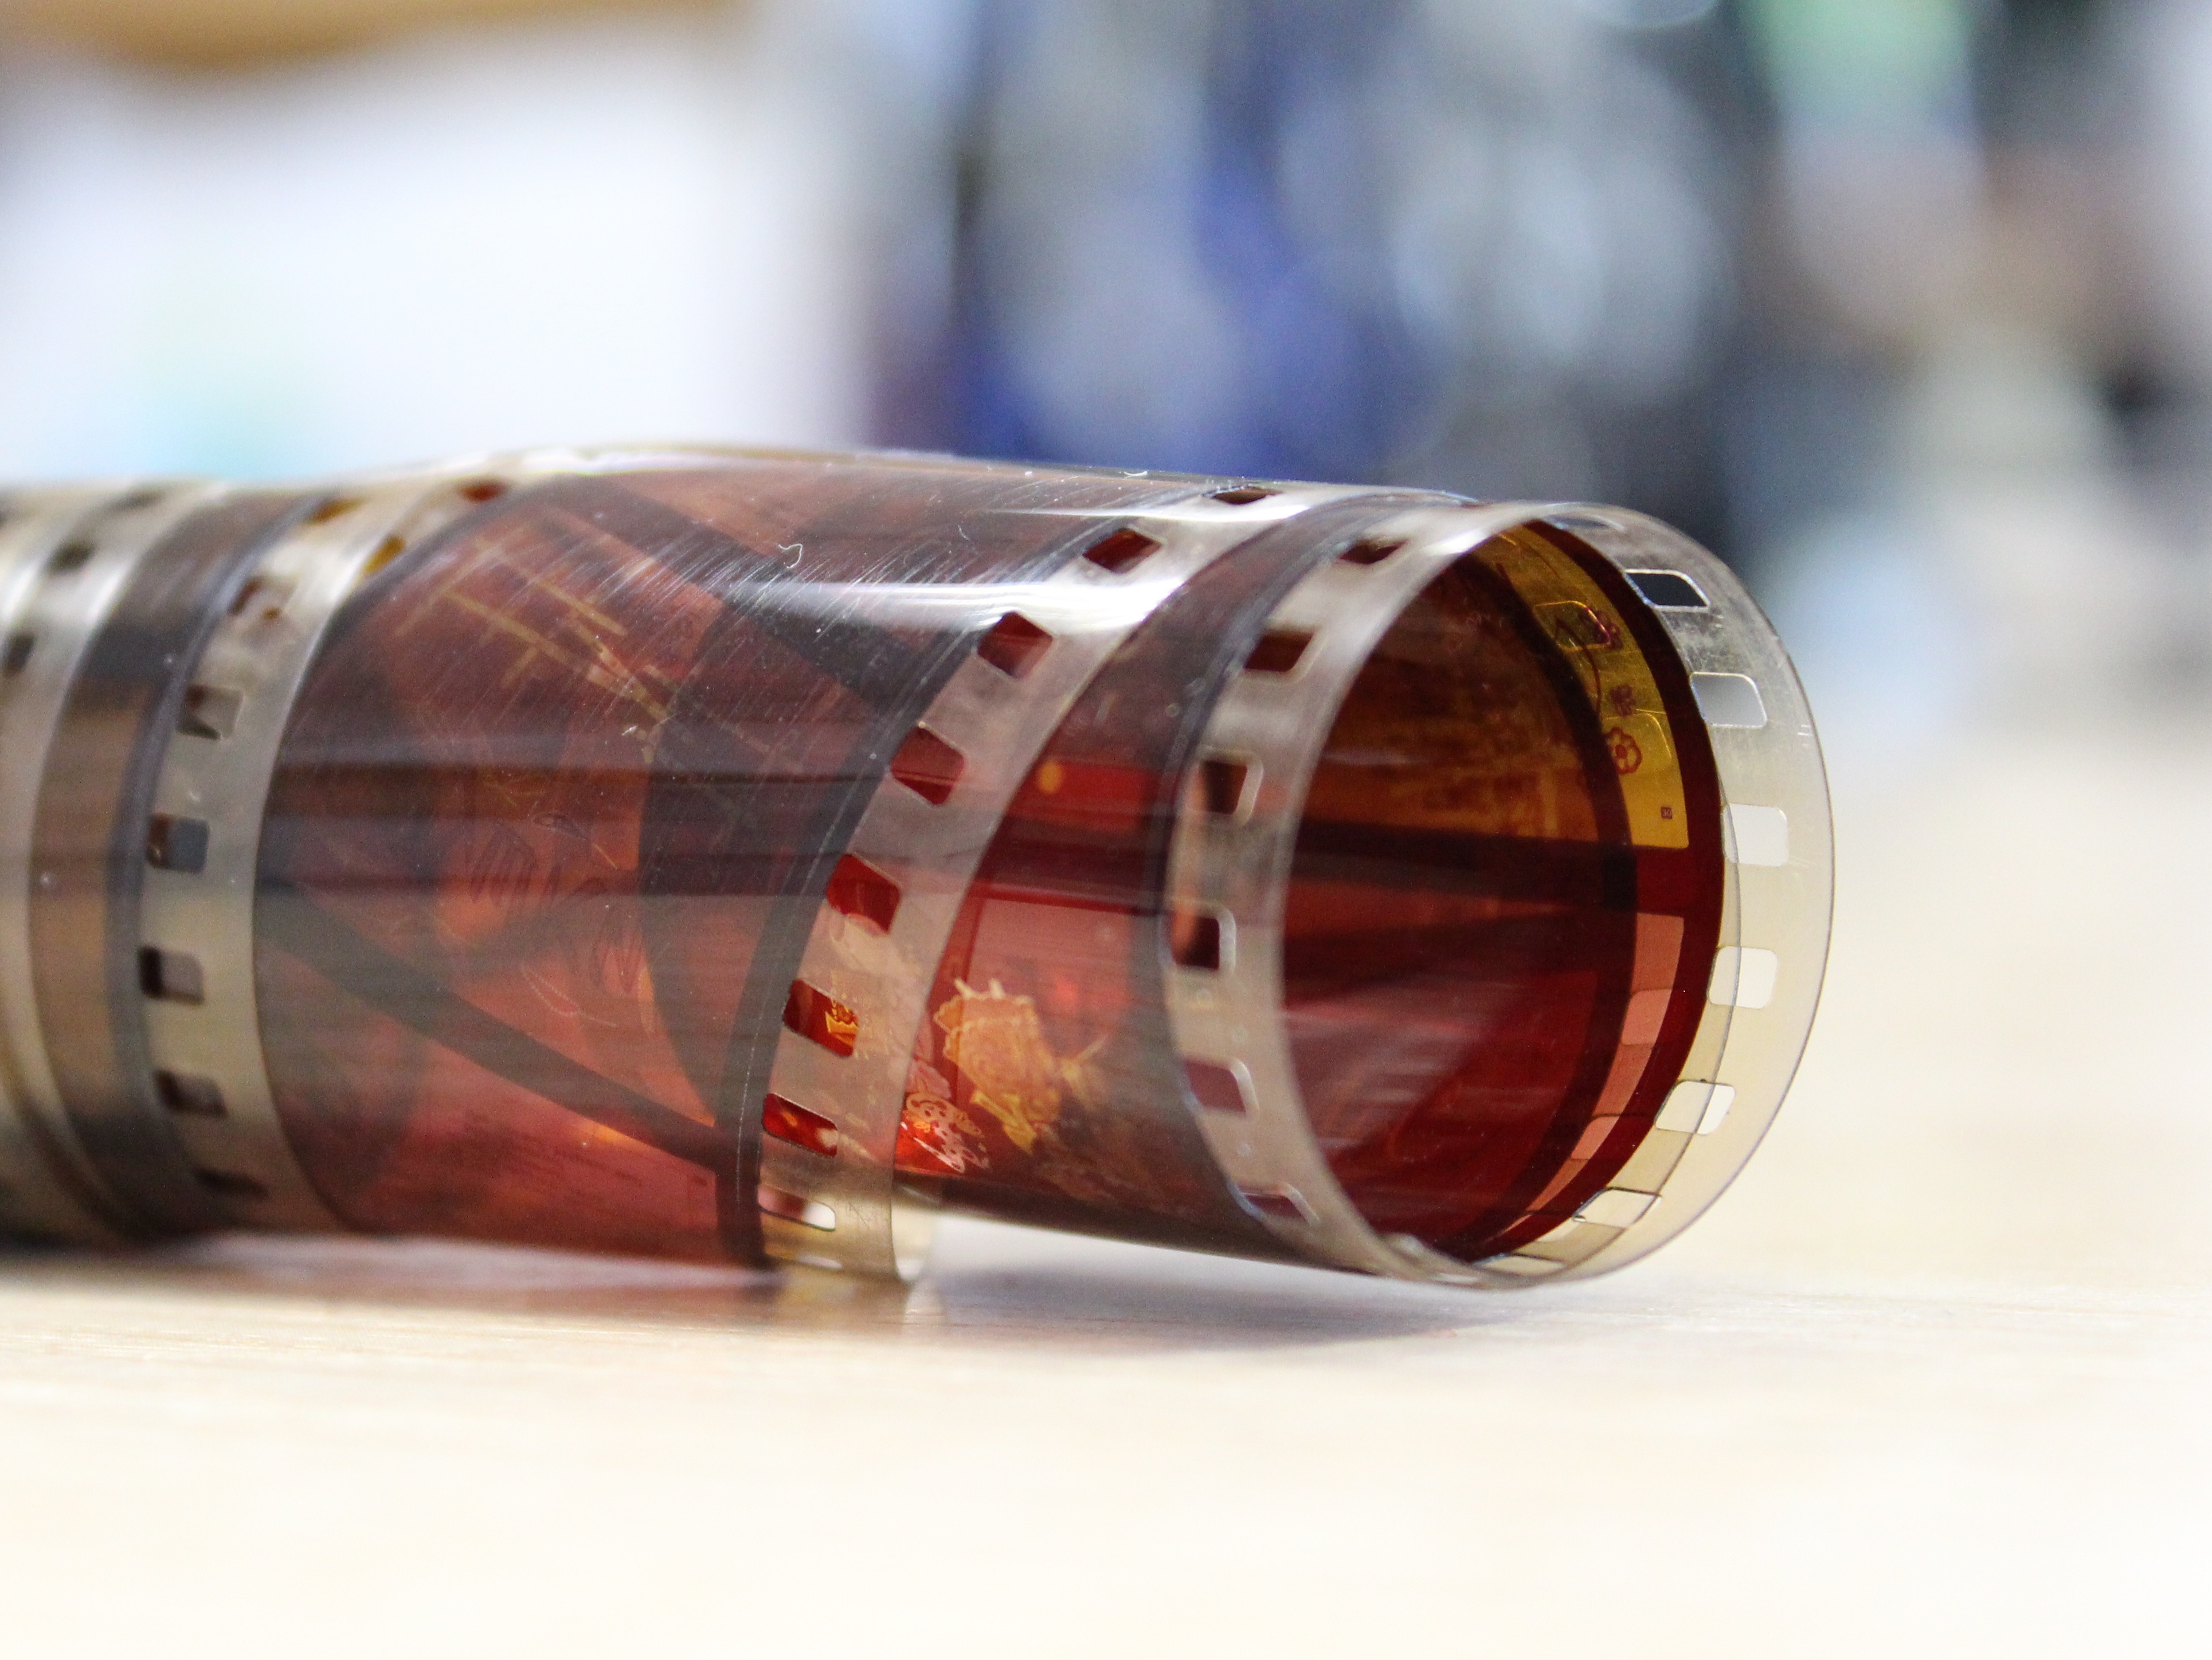
wine, retro, film, frame, bottle, drum, musical instrument, wine bottle, kodak, cartoon, slides, filmstrip, 35 mm, man made object, film stock, woodwind instrument, hand drum